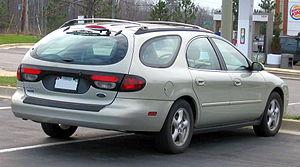
La Ford Taurus est un modèle du constructeur américain Ford lancé en 1985 et uniquement destiné au marché nord-américain, concurrente de la Chevrolet Impala et de la Dodge Charger. Depuis sa commercialisation, la Taurus a eu un succès incontestable et a été produite à 7 519 919 exemplaires entre 1985 et 2006. En 2006, Ford la retire de son offre, puis la réintroduit un an plus tard, sous la forme d'une Five Hundred restylée.